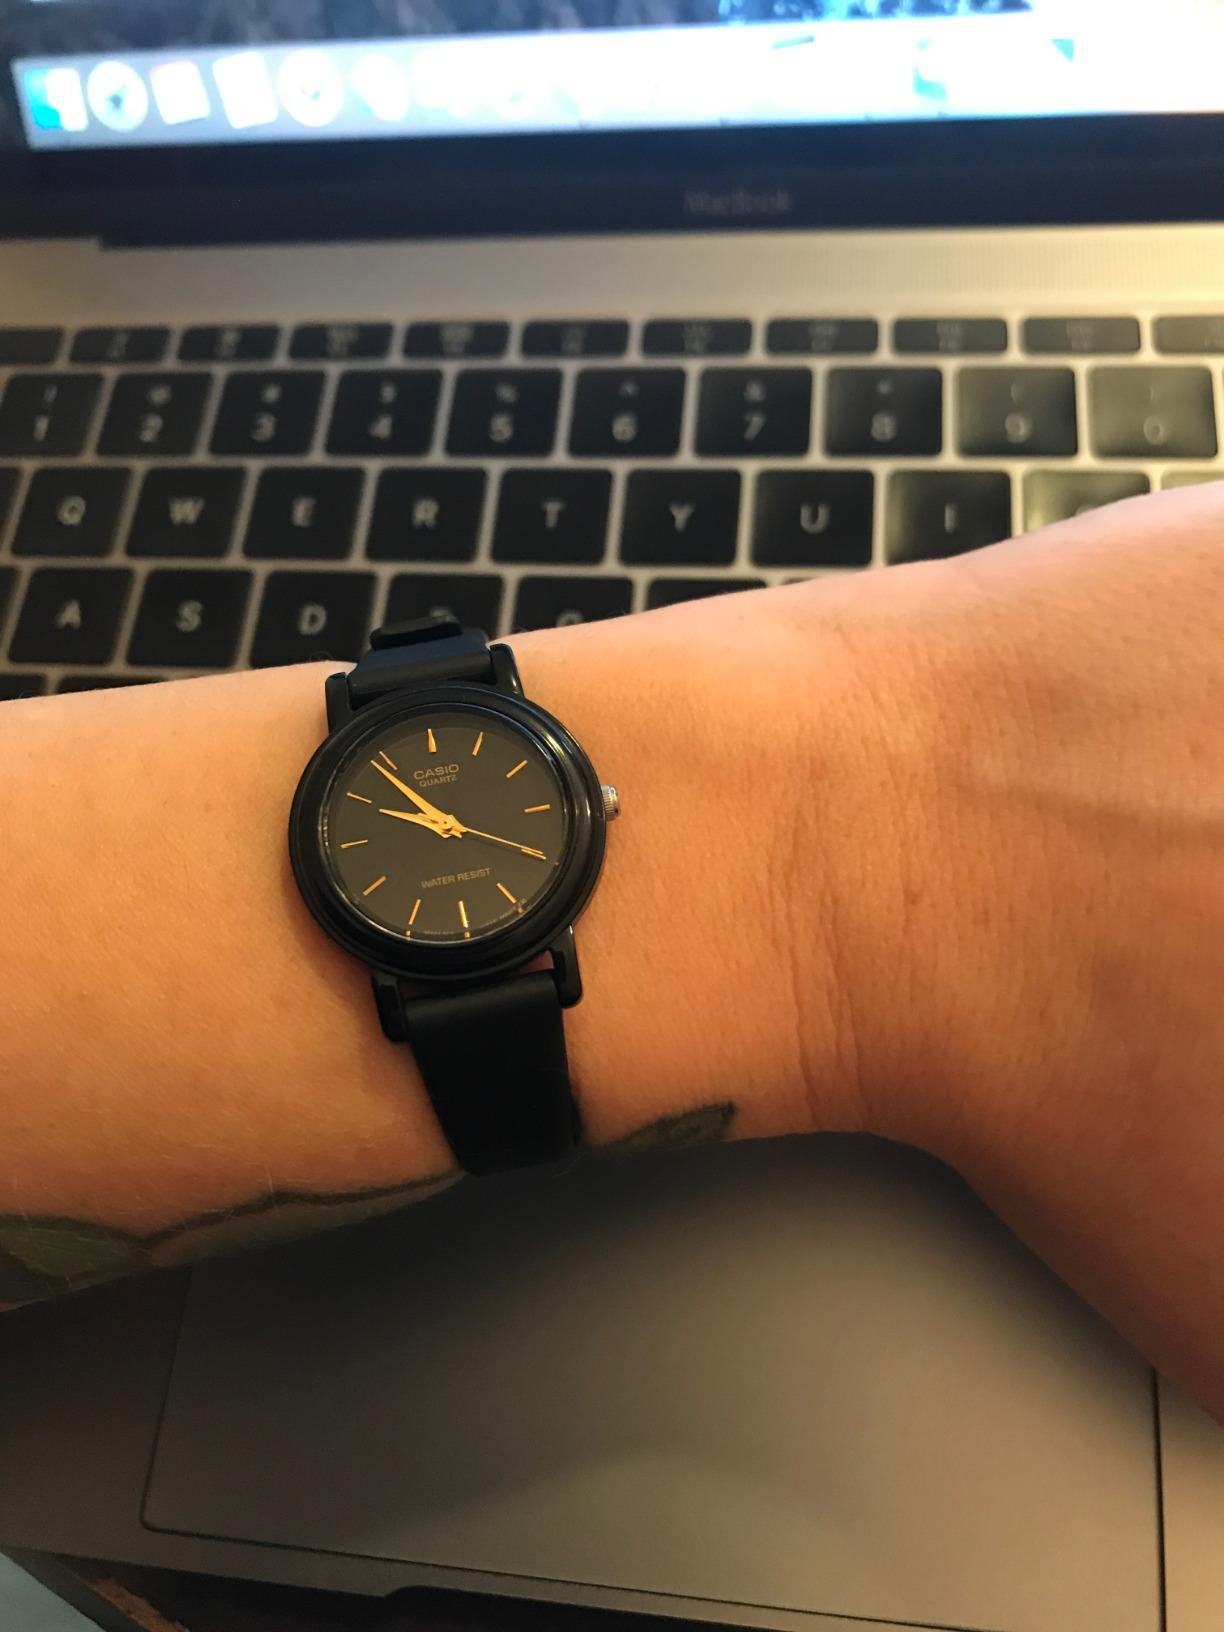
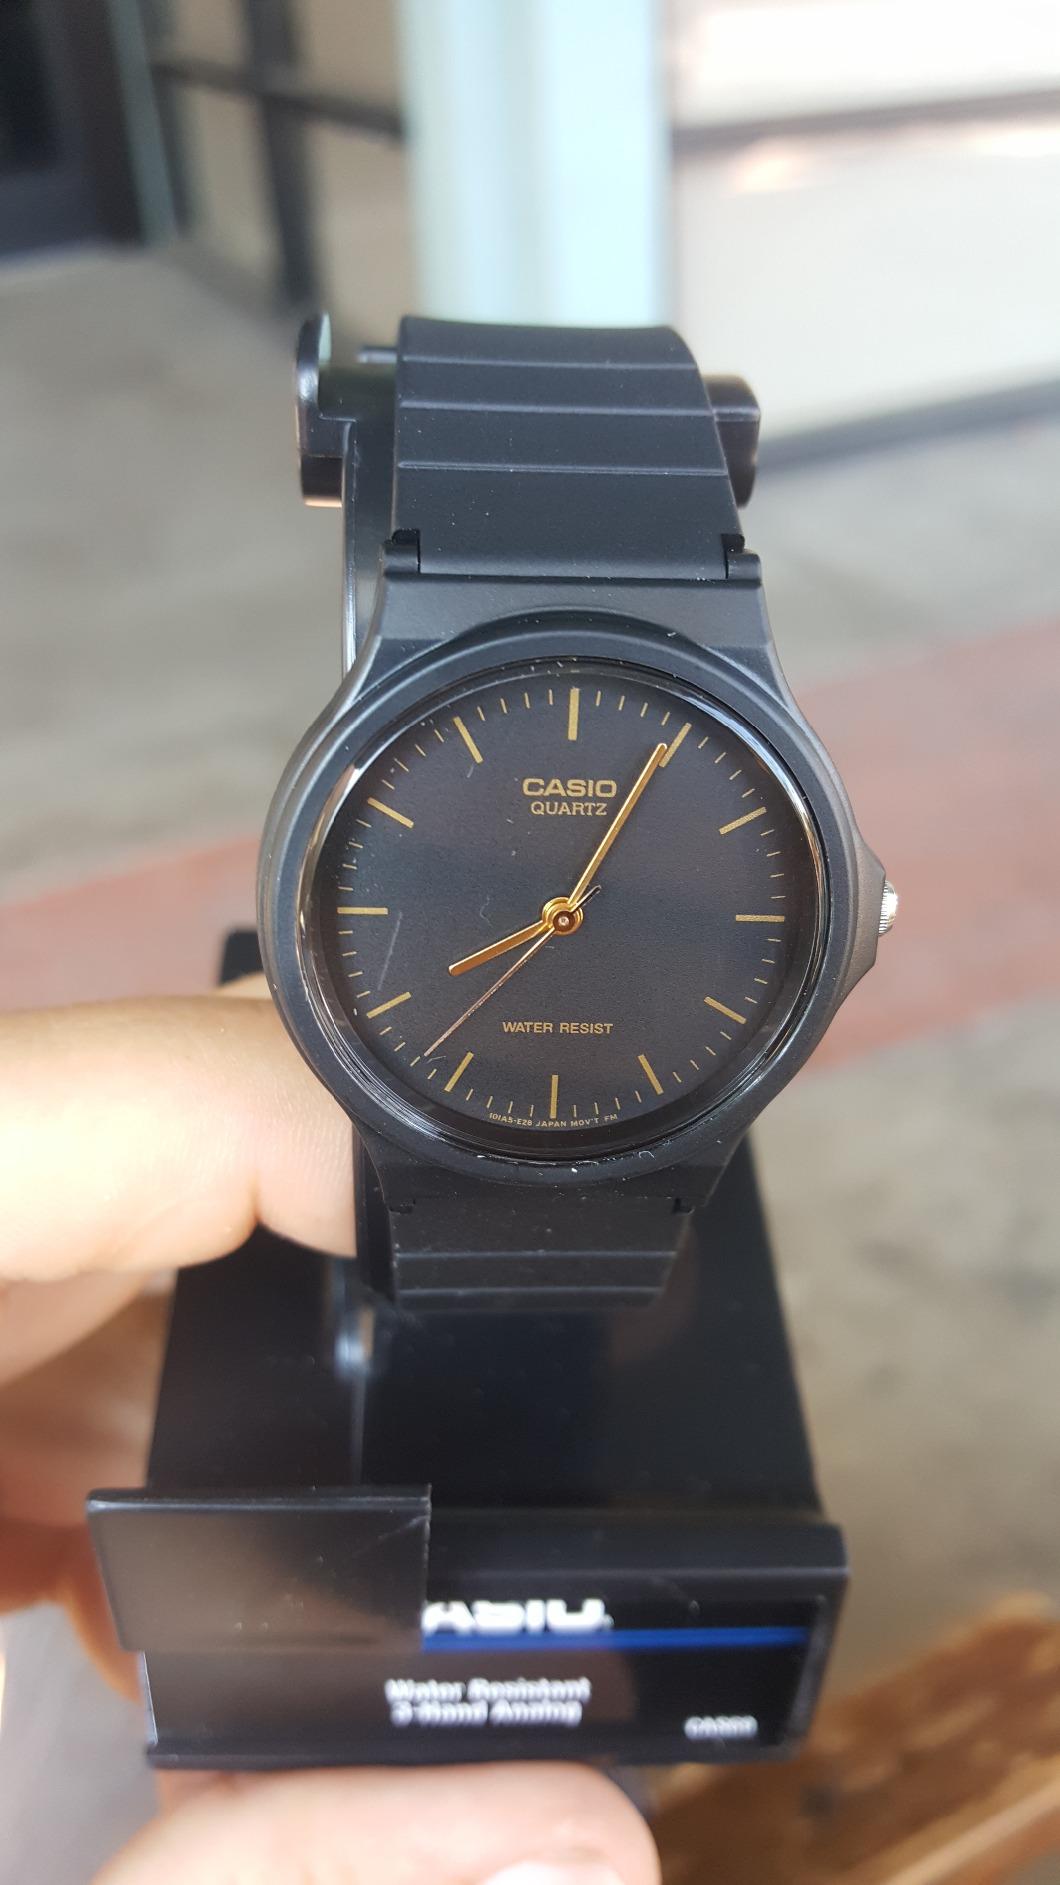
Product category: accessories_watch
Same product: no